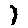
Label: 1